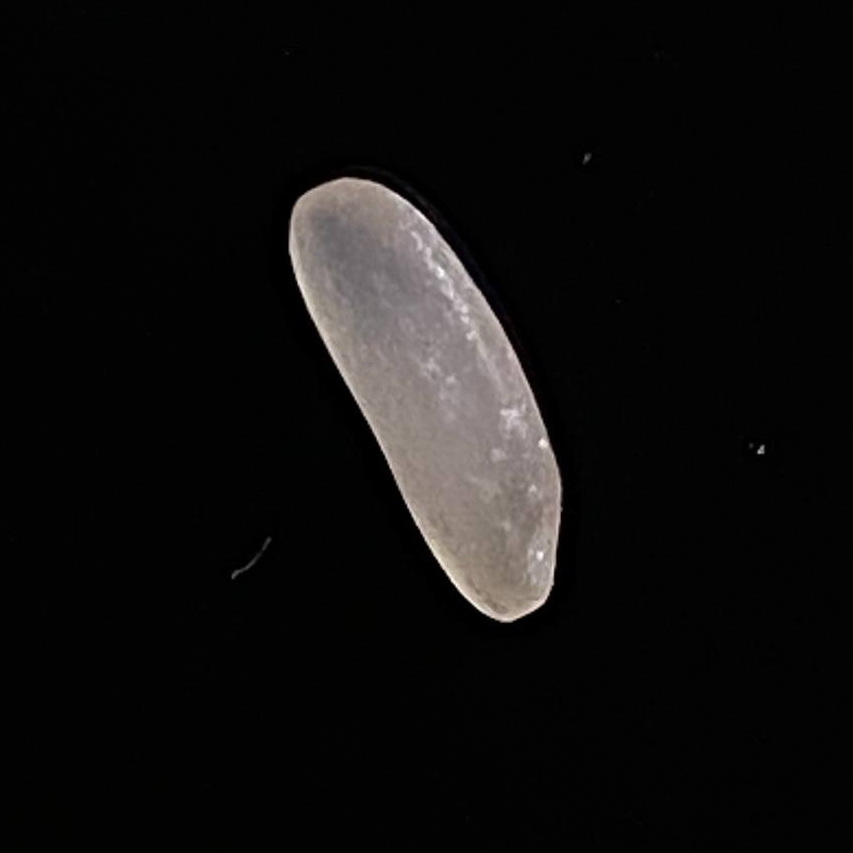
Rice variety: BR29